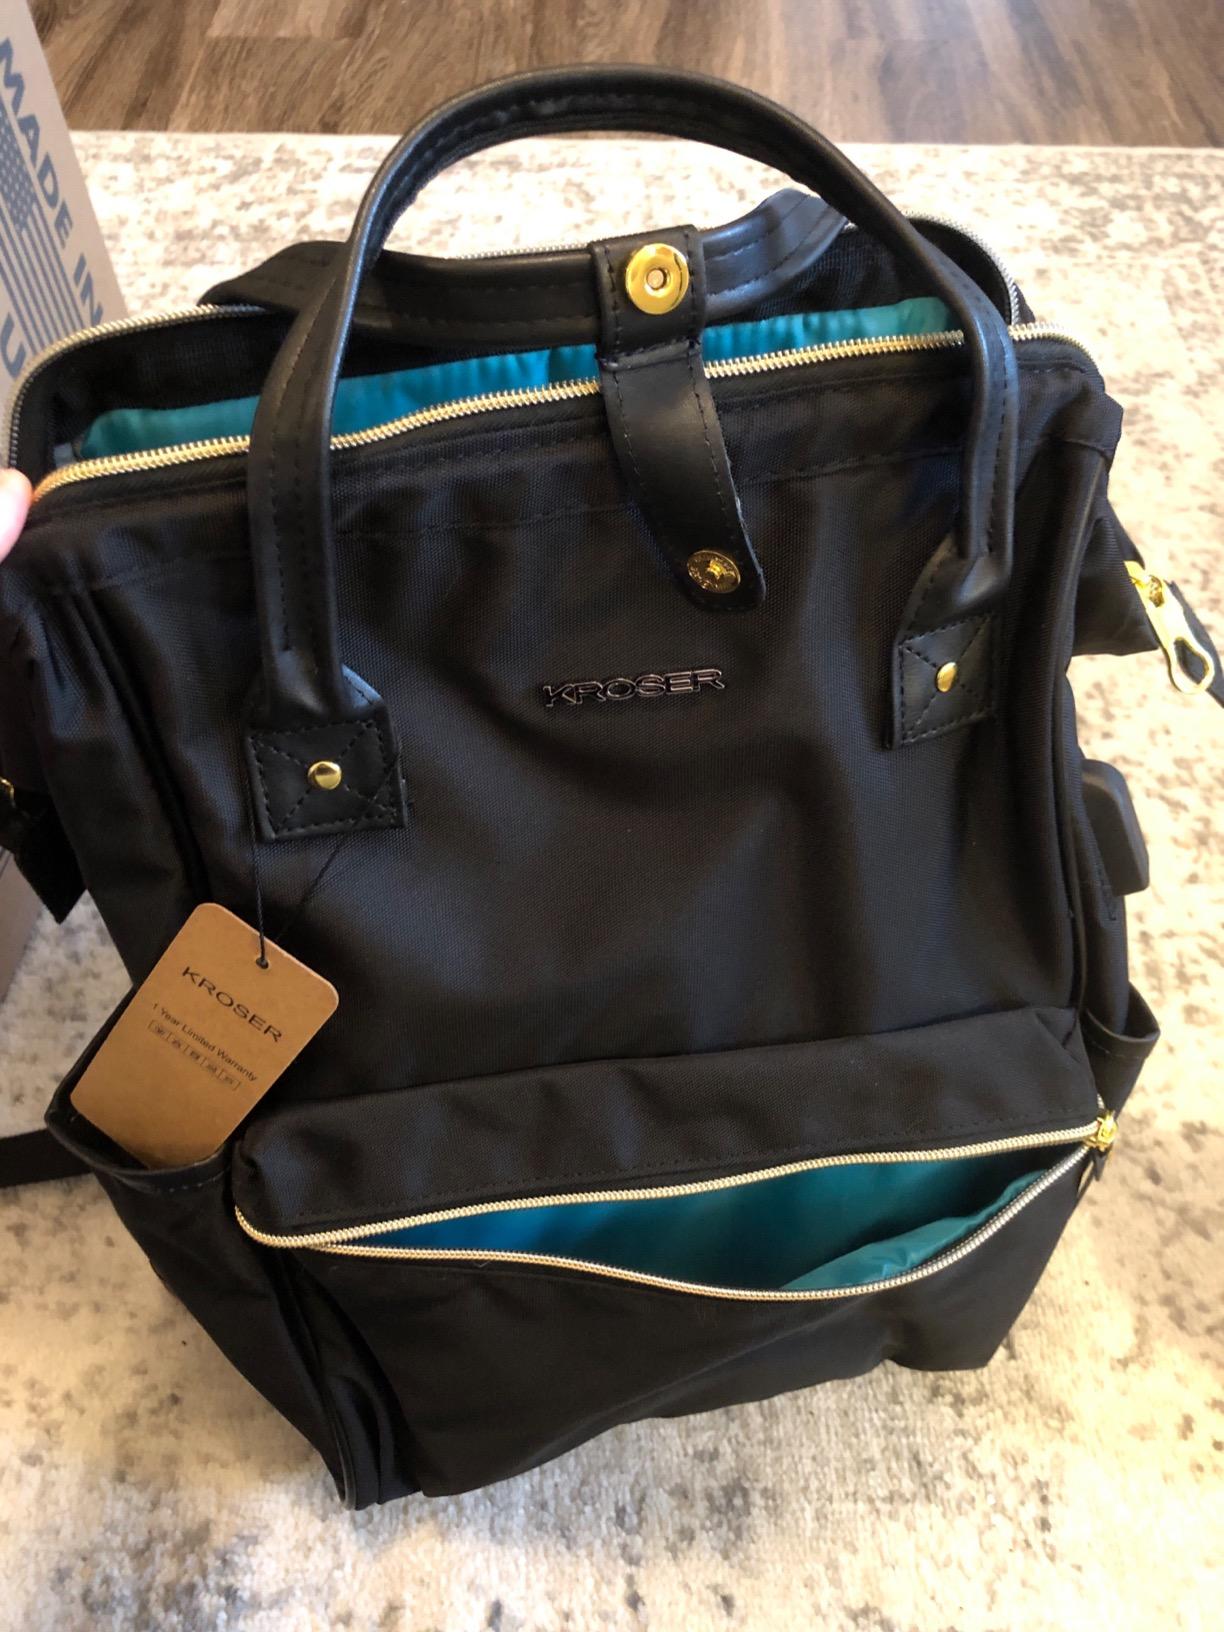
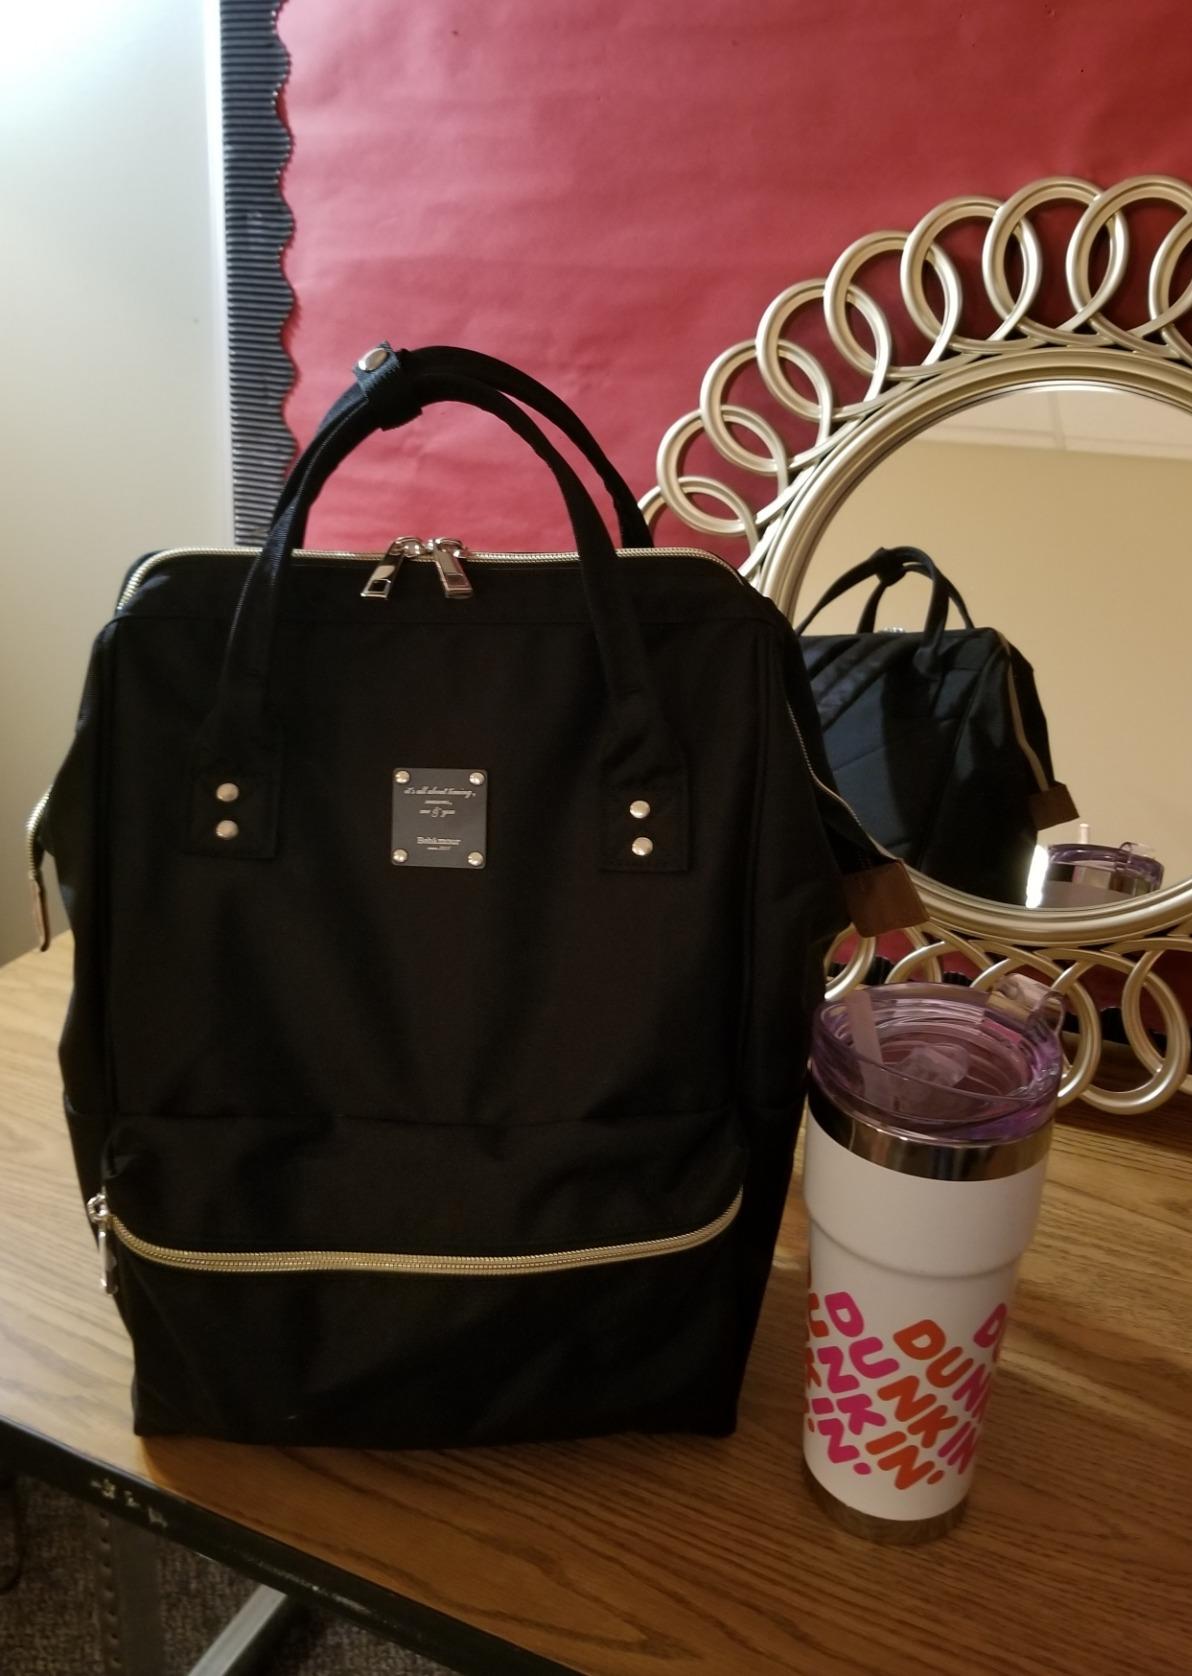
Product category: bag
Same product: no